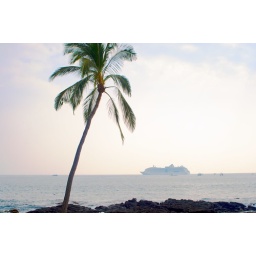
A palm tree on the coastline in Kona. That's our ship in the distance.